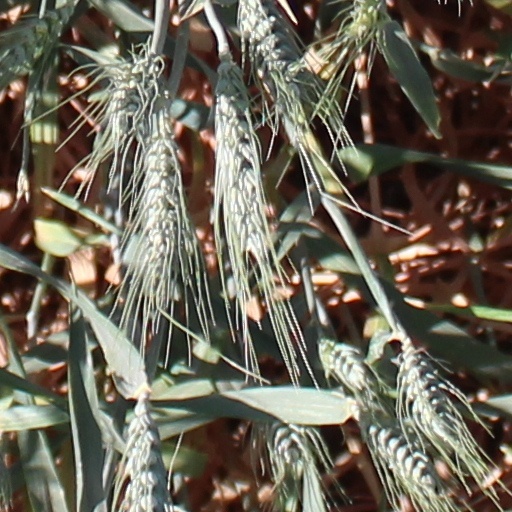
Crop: wheat